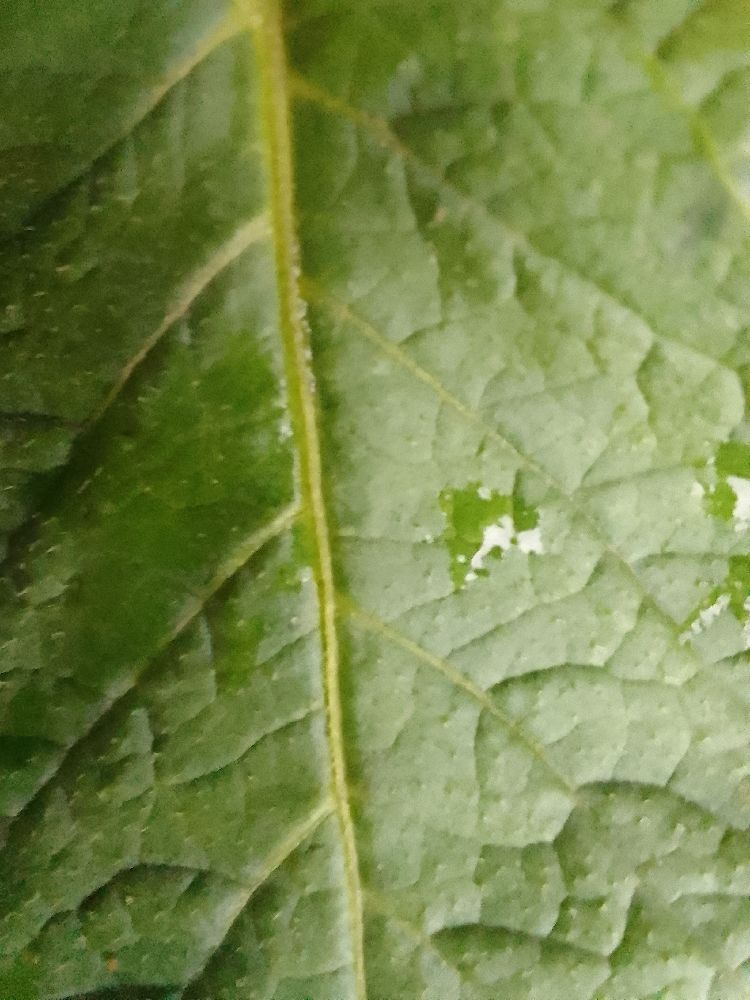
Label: Healthy